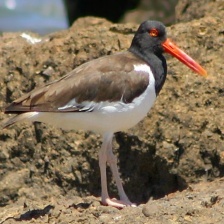
Species: OYSTER CATCHER
Scientific name: HAEMATOPUS
ImageNet parent category: oystercatcher